Battle of Mór

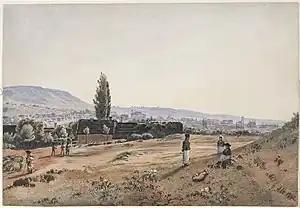
Mór in the Fejér county by Jakob Alt (1842)

Now Kossuth, dissatisfied with Görgei because of his answer and the surrender of Győr, he wrote a letter to his opponent, Perczel, urging him to confront the Austrians. "Only unity and unity for God's sake! The homeland is in great danger." [... Please give me] "some victory, my sweet Maurice! The continuous retreat has dampened the spirit of the army, - an attack, a victory must necessarily take place before the decisive battle!", – he wrote to the hot-headed general, for whom that was more than enough to take a hasty decision.